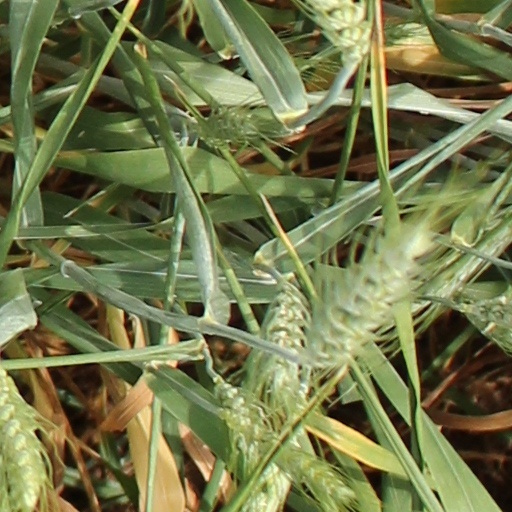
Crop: wheat